Wayne, New Jersey

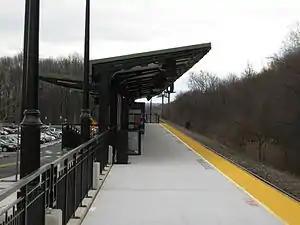
Wayne Route 23 Train Station

Wayne was home to the Toys "R" Us United States corporate headquarters, before it filed for Chaper 11 bankruptcy in September 2017 and ceased to operate as an independent, publicly traded firm. Brands associated with the former toy-retailer firm were acquired by Tru Kids. The former Toys "R" Us headquarters at One Geoffrey Way is now home to medical device manufacturer Getinge, housing their United States sales, service and training operations. Wayne continues to host the headquarters of the Valley Bank (formerly Valley National Bank) corporate headquarters. JVC has their US office in Wayne and employ approximately 19,040.